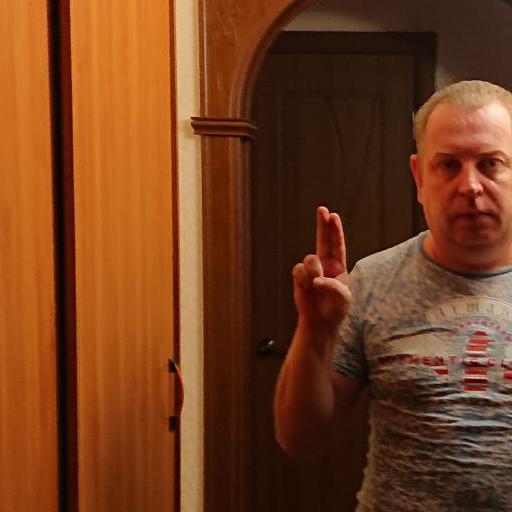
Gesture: two_up